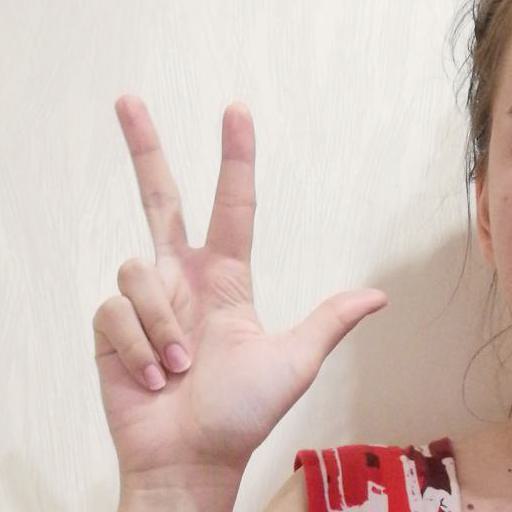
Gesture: three2